Hugh Linaker

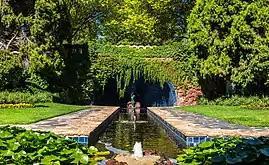
Pioneer Women's Memorial Garden (Melbourne)

Originally hailing from Ballarat, he was appointed as the Curator of Parks and Gardens for Ararat 1901 where he landscaped the Ararat Botanic Gardens, today better known as Alexandra Park. He applied, and was successful in 1912, to become the 'landscape gardener, Hospital for the Insane,' a position he held until 1937.